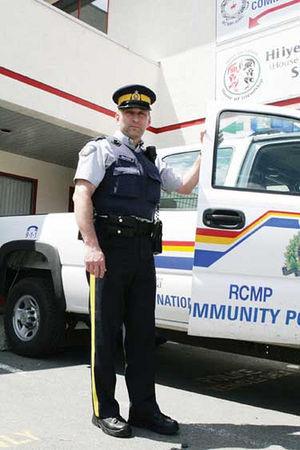
La Gendarmerie royale du Canada ou GRC est à la fois la police fédérale du Canada et fait fonction de corps de police territorial pour les provinces canadiennes qui ne disposent pas de services provinciaux, soit les autres provinces que le Québec, l'Ontario et Terre-Neuve-et-Labrador. Les Canadiens français la désignent souvent par l'appellation générique de « police montée » et les Canadiens anglais par mounties ou red coats. Elle est régie principalement par la Loi sur la Gendarmerie royale du Canada et elle est dirigée par un commissaire, grade équivalent à celui de directeur général de service de police en Europe, qui relève du ministre de Sécurité publique Canada.